Ethel Cox

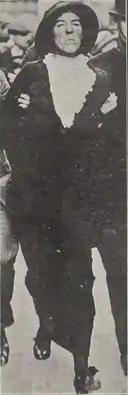
Cox in 1914 under arrest

Ethel Cox aka Gwendoline Cook (born 1888 – died about 1981) was a British suffragette. Another suffragette born in 1897 is also recorded and her name was Gwendoline Cook.